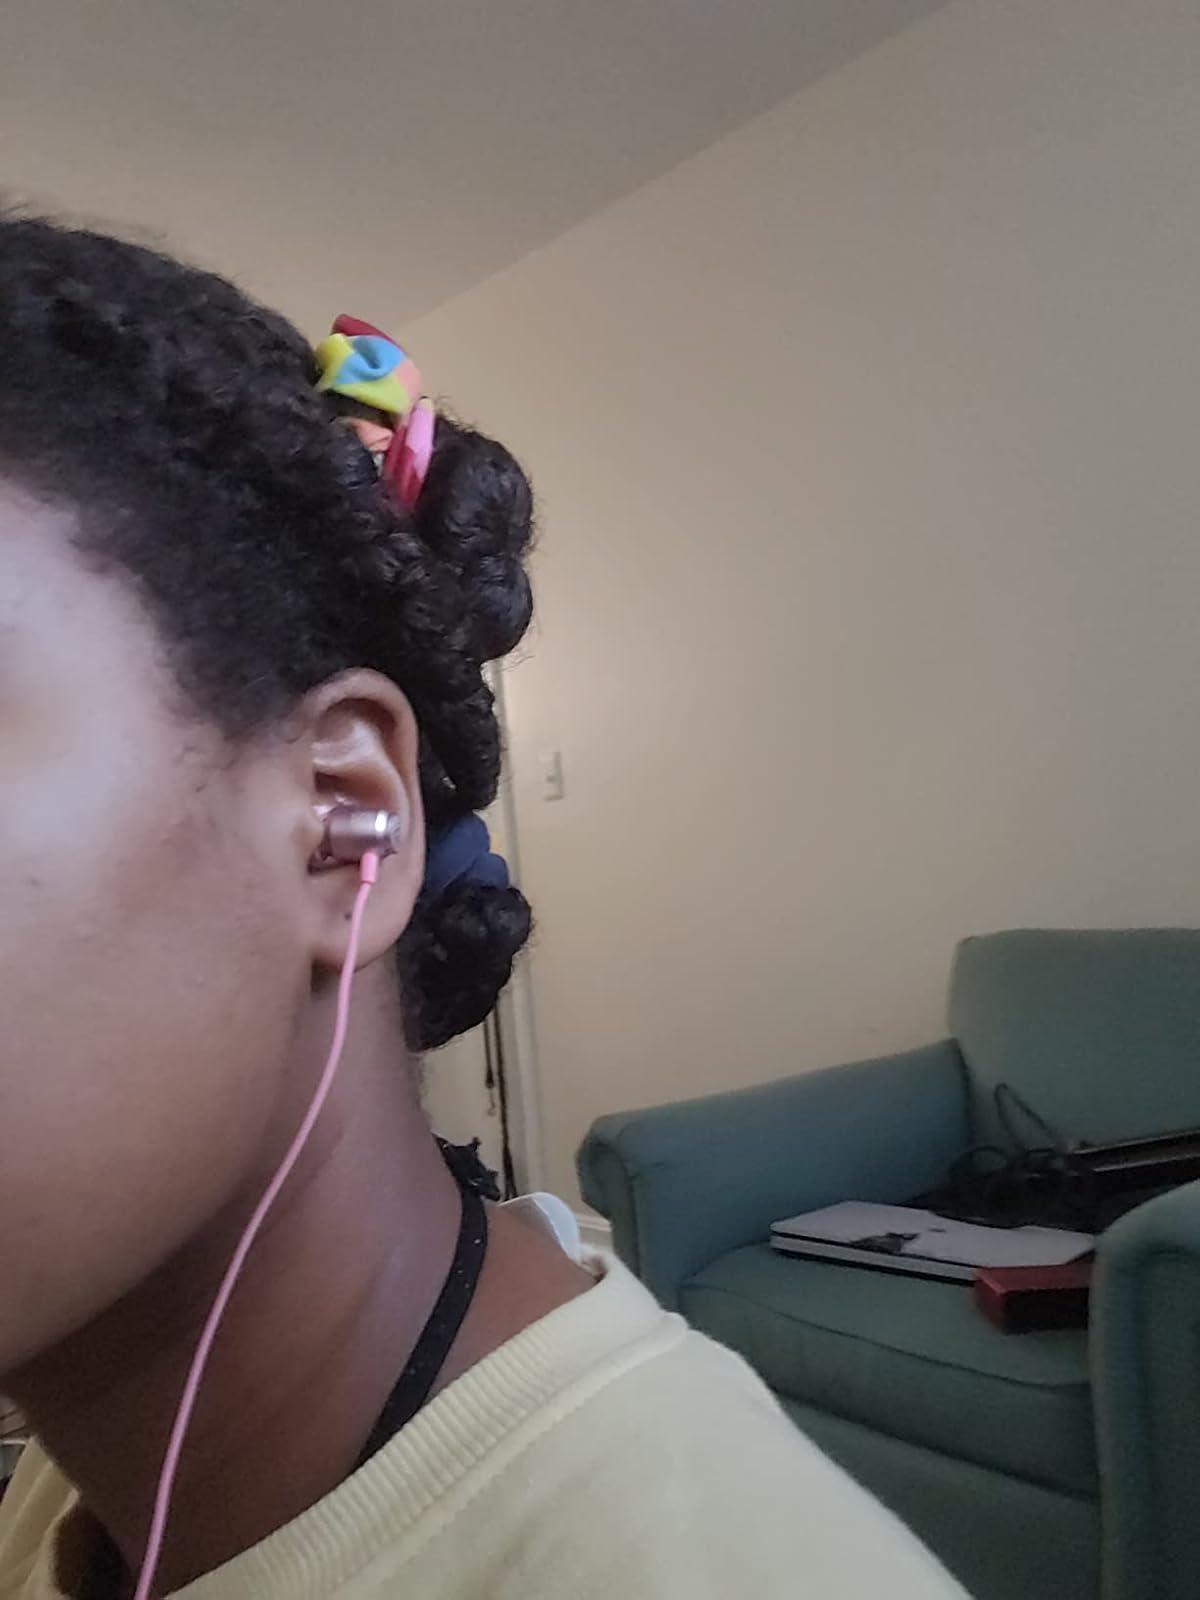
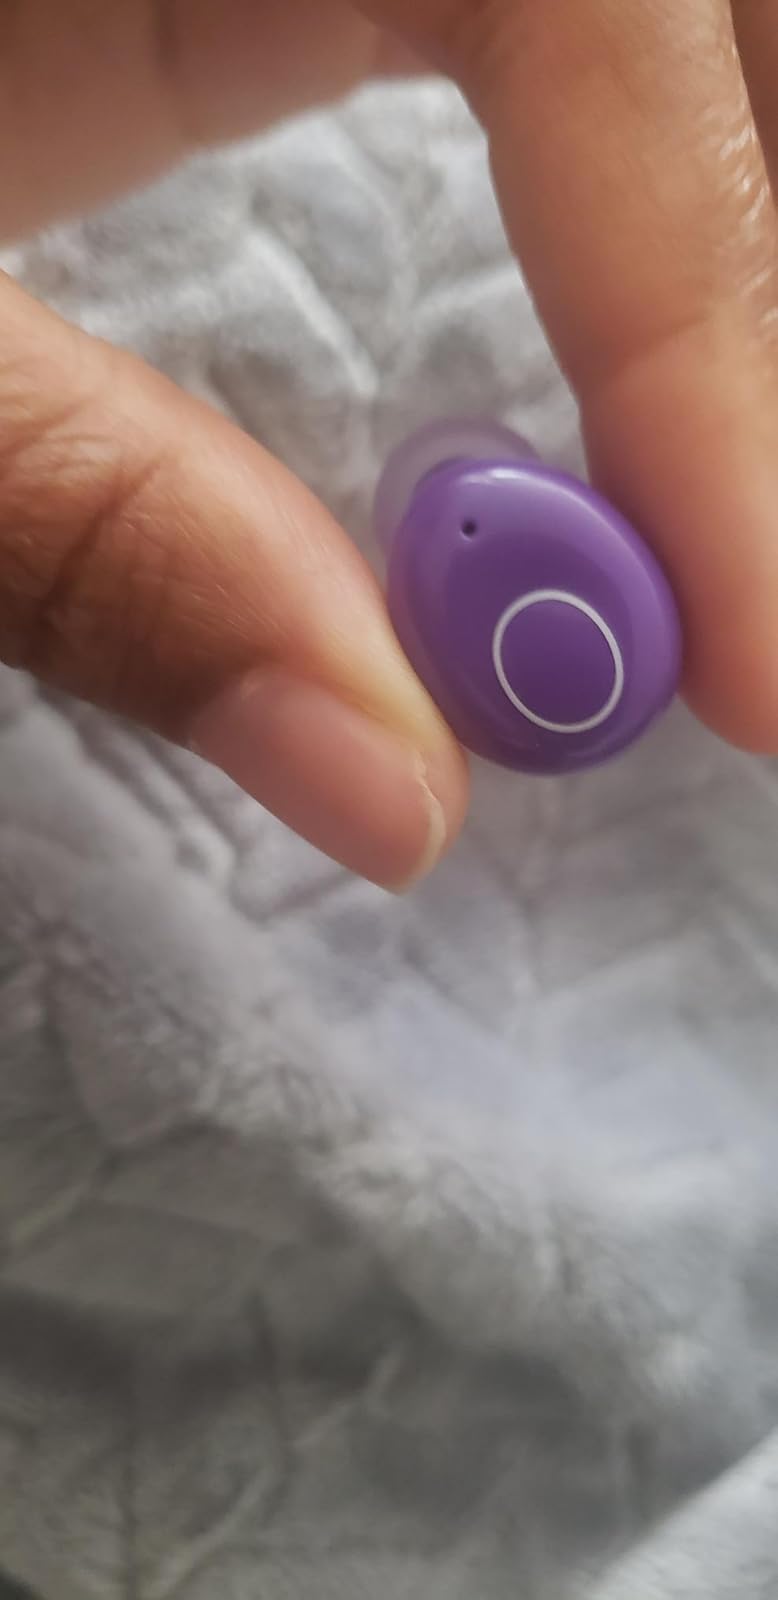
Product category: earbuds
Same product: no